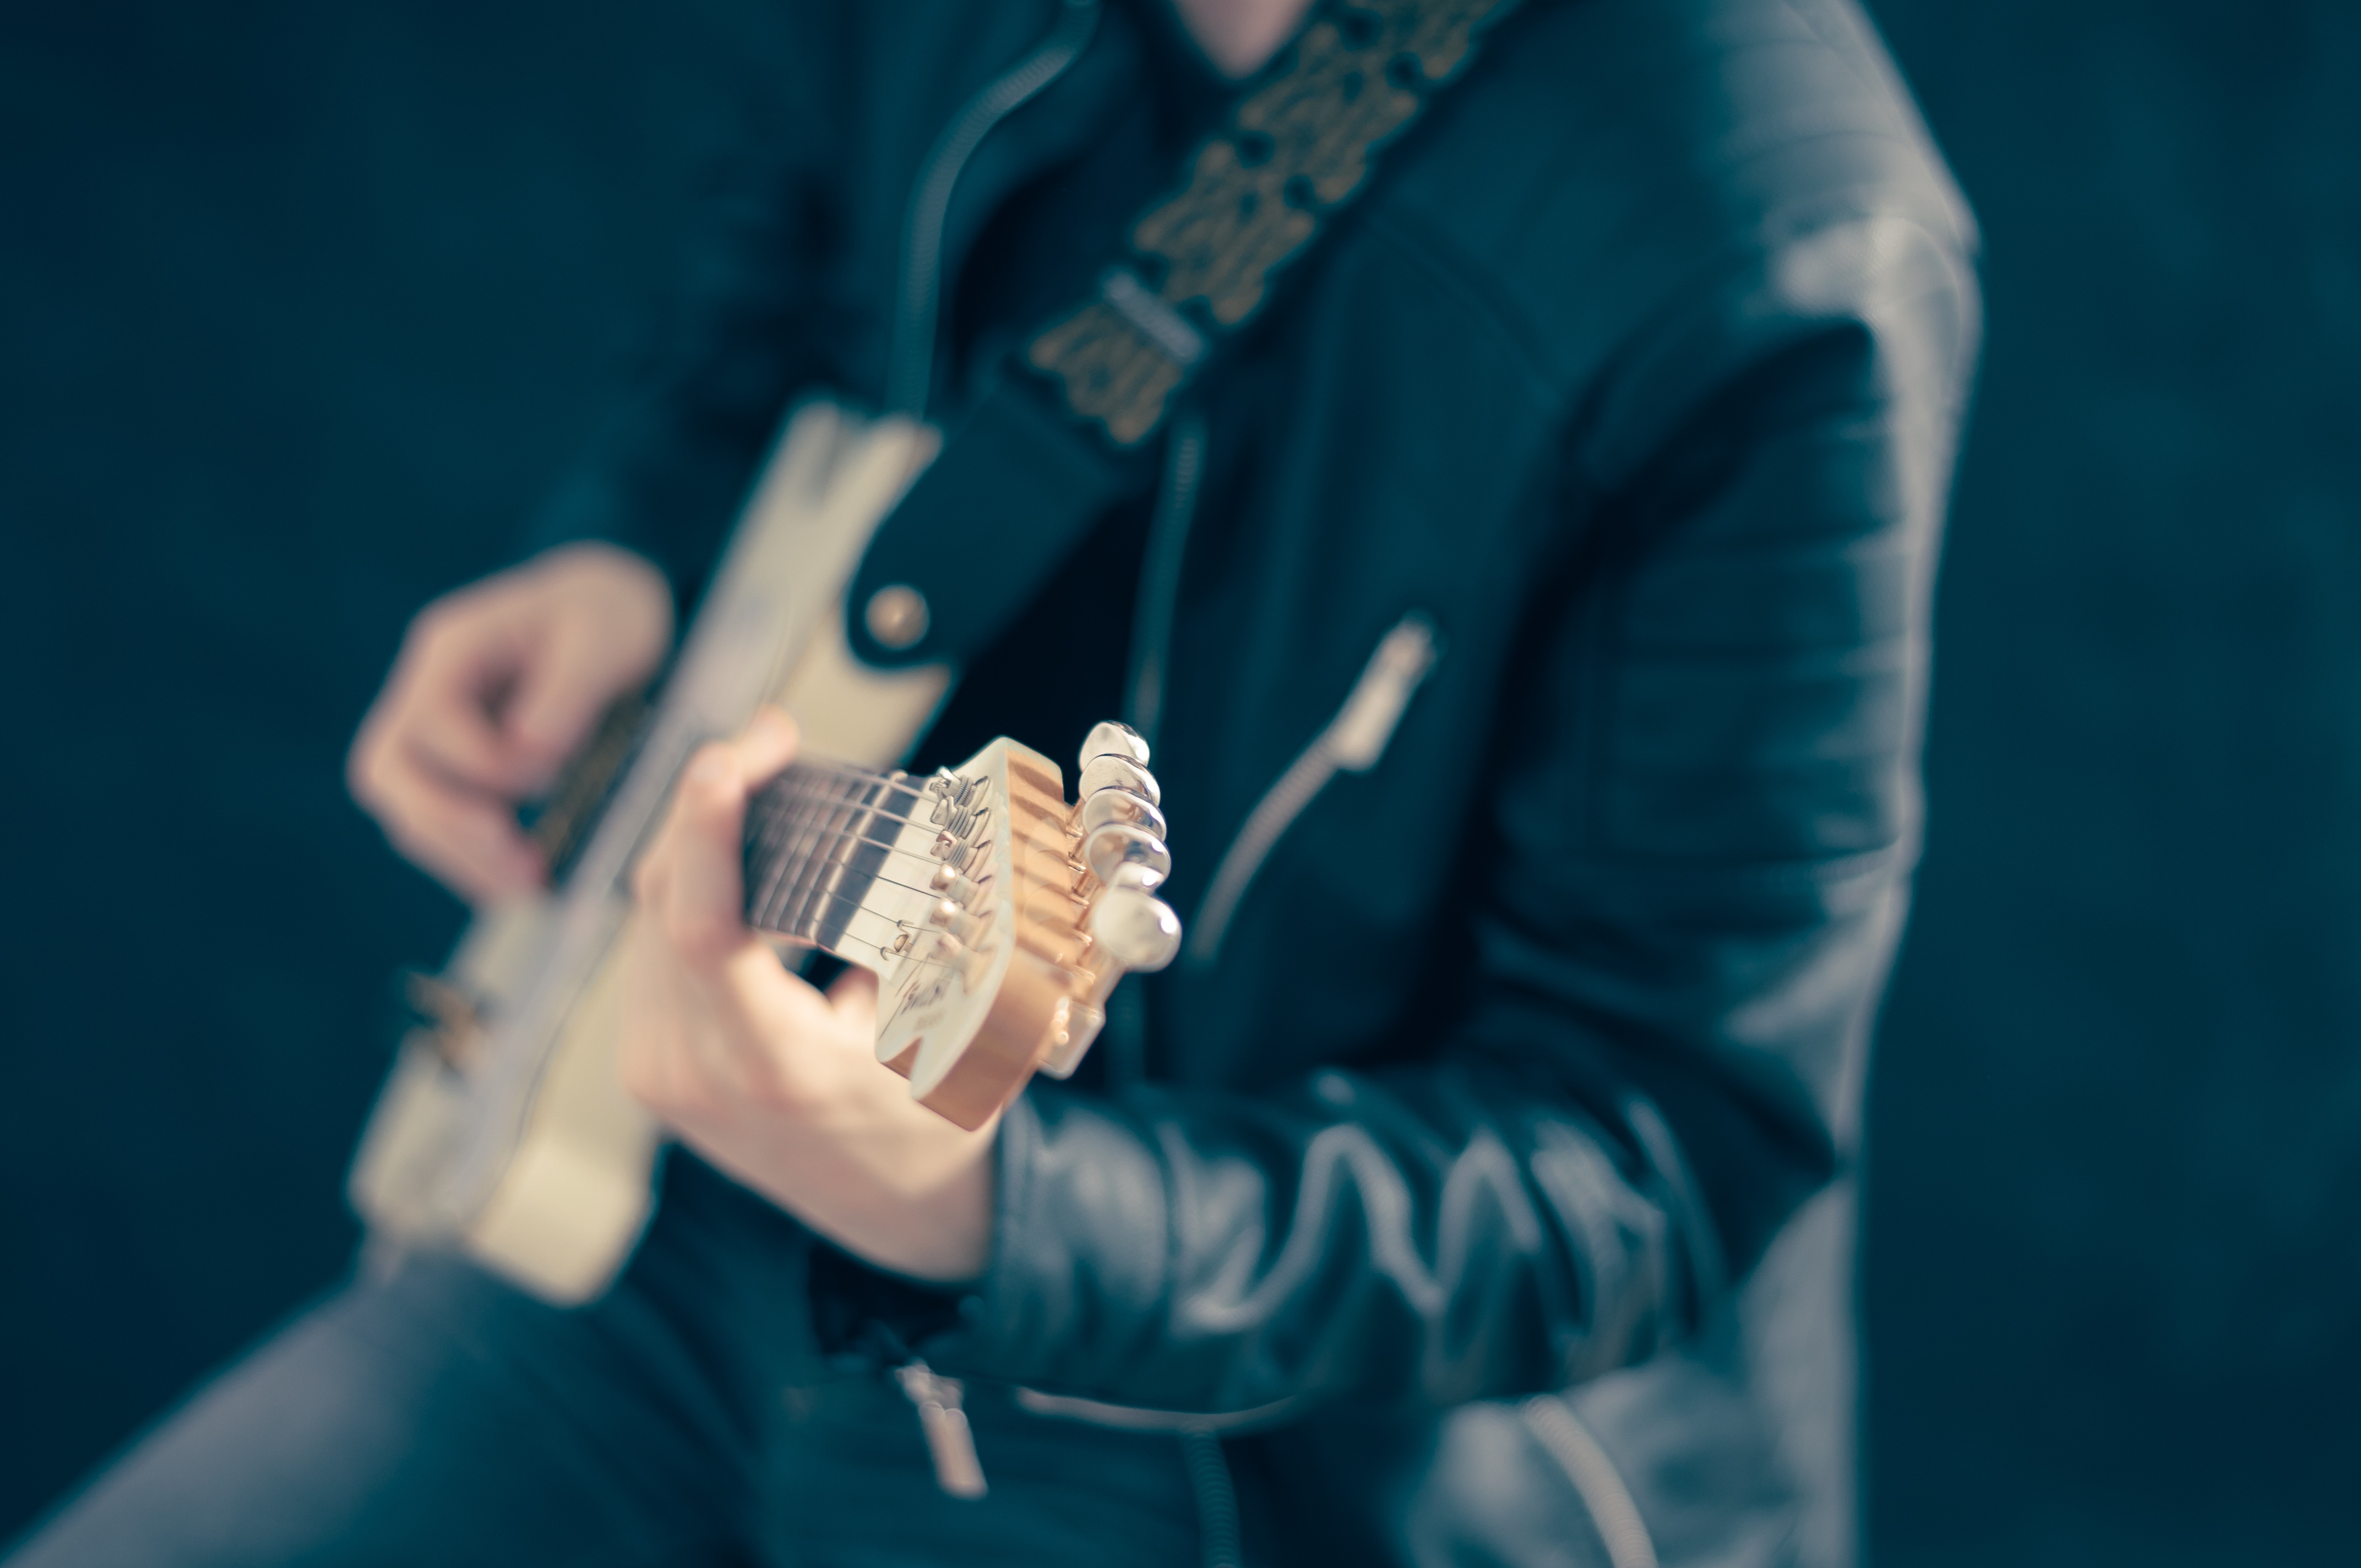
hand, person, music, guitar, concert, blue, musician, musical instrument, close up, stage, performance, singing, guitarist, entertainment, performing arts, string instrument